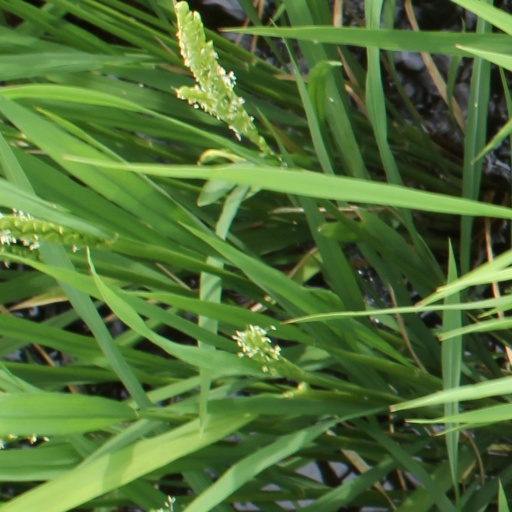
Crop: rice